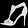
Label: Sandal